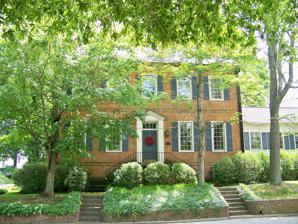
Building: Shadow Lawn (Lincolnton, North Carolina)
Country: United States of America
Year built: 1826
Historic house in North Carolina, United States United States historic place Shadow Lawn U.S. National Register of Historic Places U.S. Historic district Contributing property Show map of North Carolina Show map of the United States Location 301 W. Main St., Lincolnton, North Carolina Coordinates 35°28′13″N 81°15′36″W / 35.47028°N 81.26000°W / 35.47028; -81.26000 Area 0.3 acres (0.12 ha) Built 1826 ( 1826 ) Architectural style Federal NRHP reference No. 72000971 Added to NRHP March 24, 1972 Shadow Lawn is a historic home located at Lincolnton , Lincoln County, North Carolina .  It was built in 1826, and is a two-story, five-bay by two-bay, Federal -style brick mansion.  It has a gable roof, is set on a full basement, and features three exterior end chimneys.  It was the home of Congressman Charles R. Jonas (1904–1988), who purchased the property in 1935. It was listed on the National Register of Historic Places in 1972. It is located in the West Main Street Historic District . References